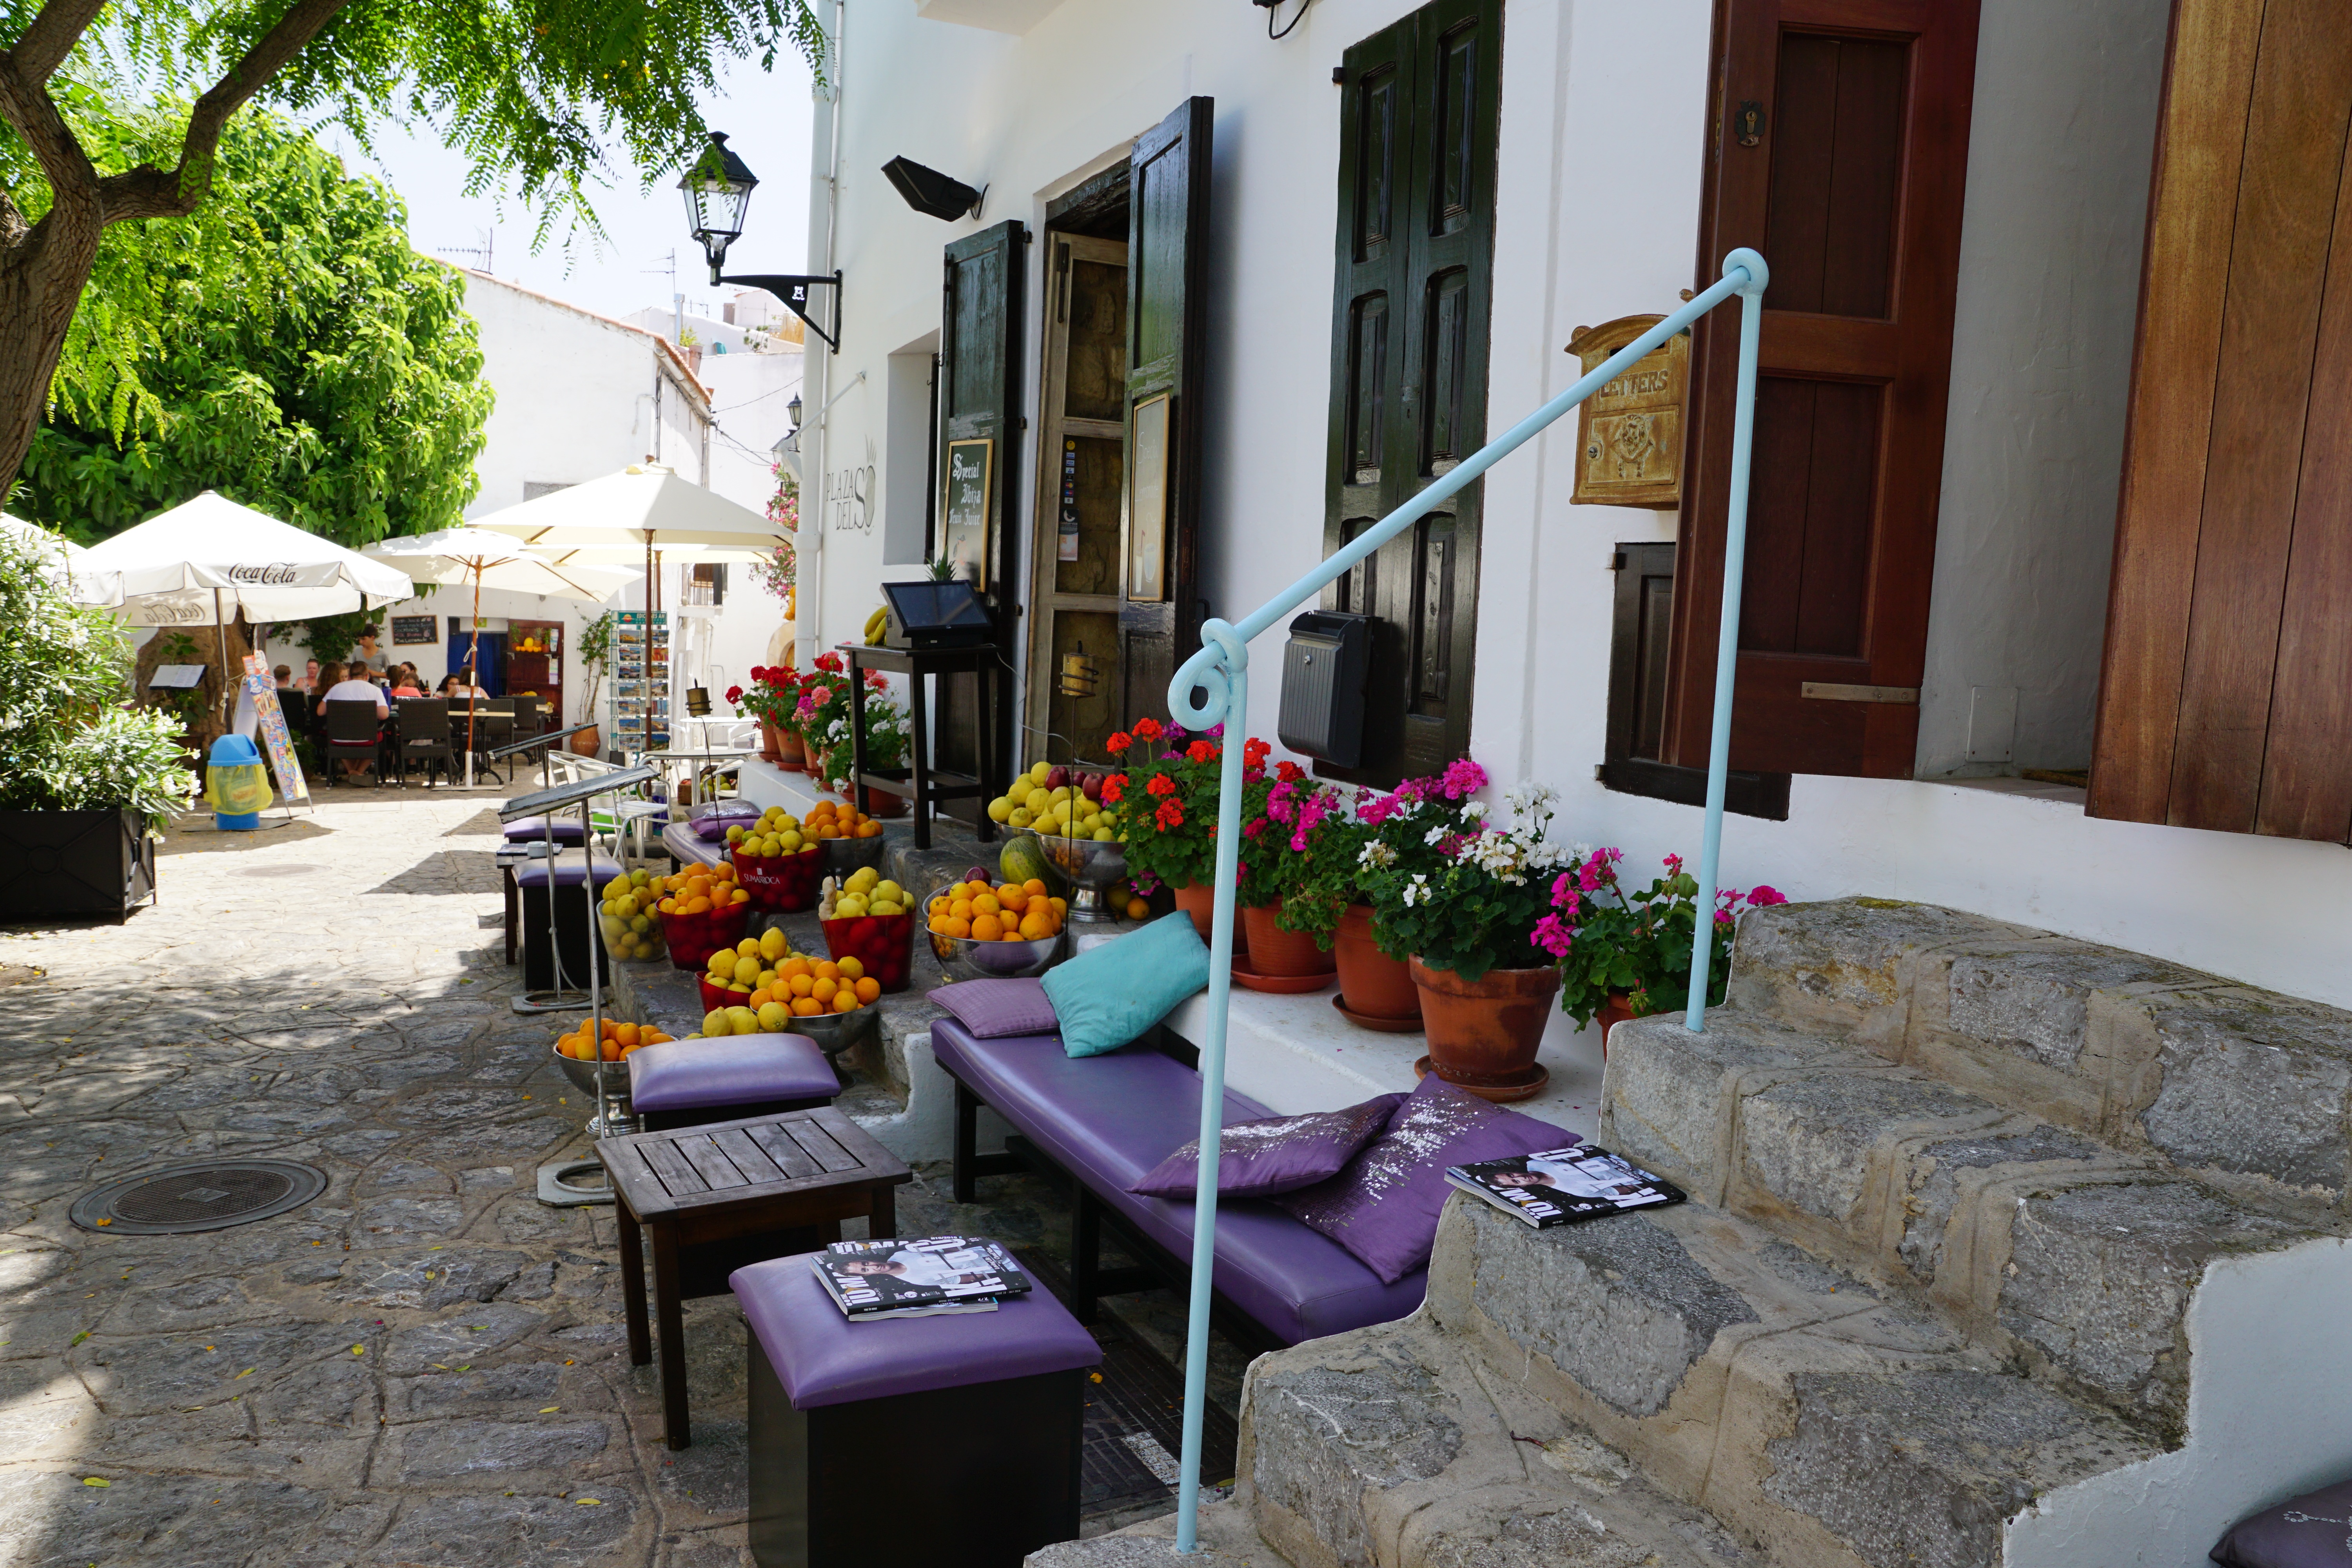
cafe, villa, flower, restaurant, cottage, backyard, property, juice, courtyard, estate, sell, oranges, floristry, outdoor structure